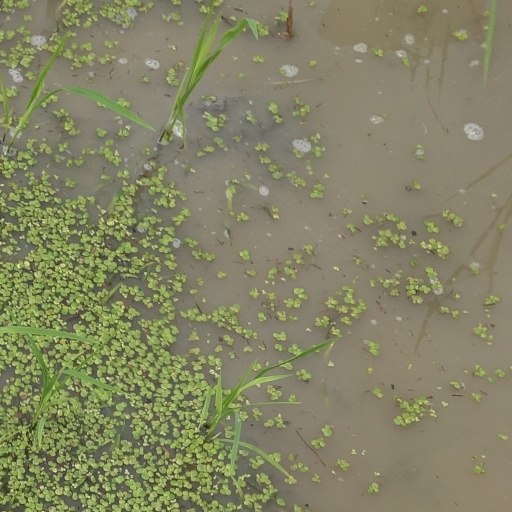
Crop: rice